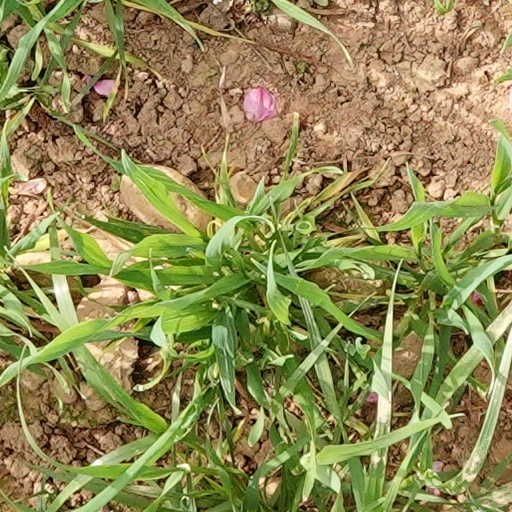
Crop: wheat